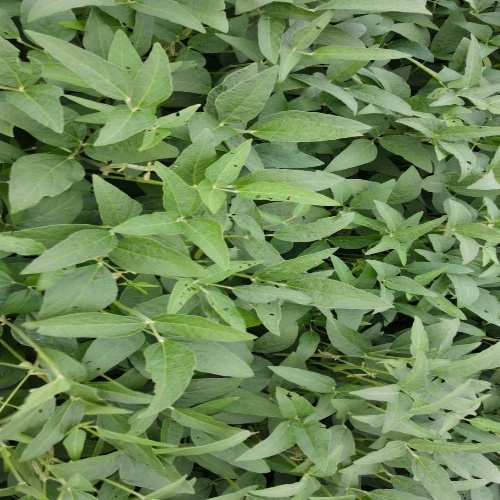
Label: Diabrotica_speciosa